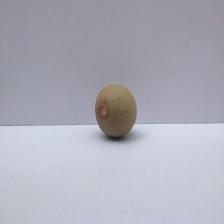
Size: Small